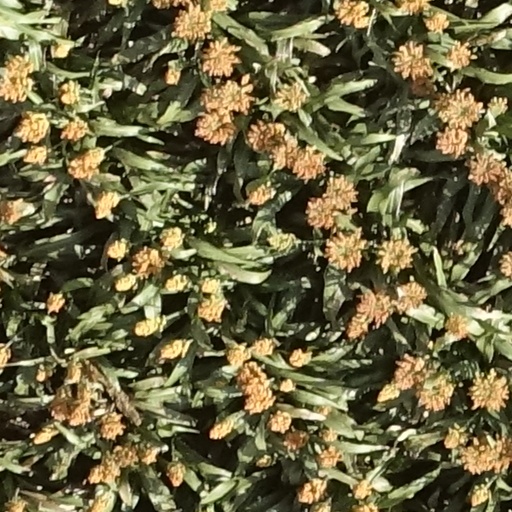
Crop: sorghum